Cowdenbeath

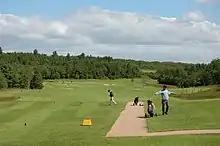
Dora Golf Course, Cowdenbeath

In its prime the park boasted an ornate bandstand, a paddling pool, a putting course and swing park, and was a focal point for various leisure pursuits, and the venue for the annual "Store" (Co-operative Society) treat. Although most of these amenities have long since gone, the park is still tended by the local authority and provides a public open space for all to use.